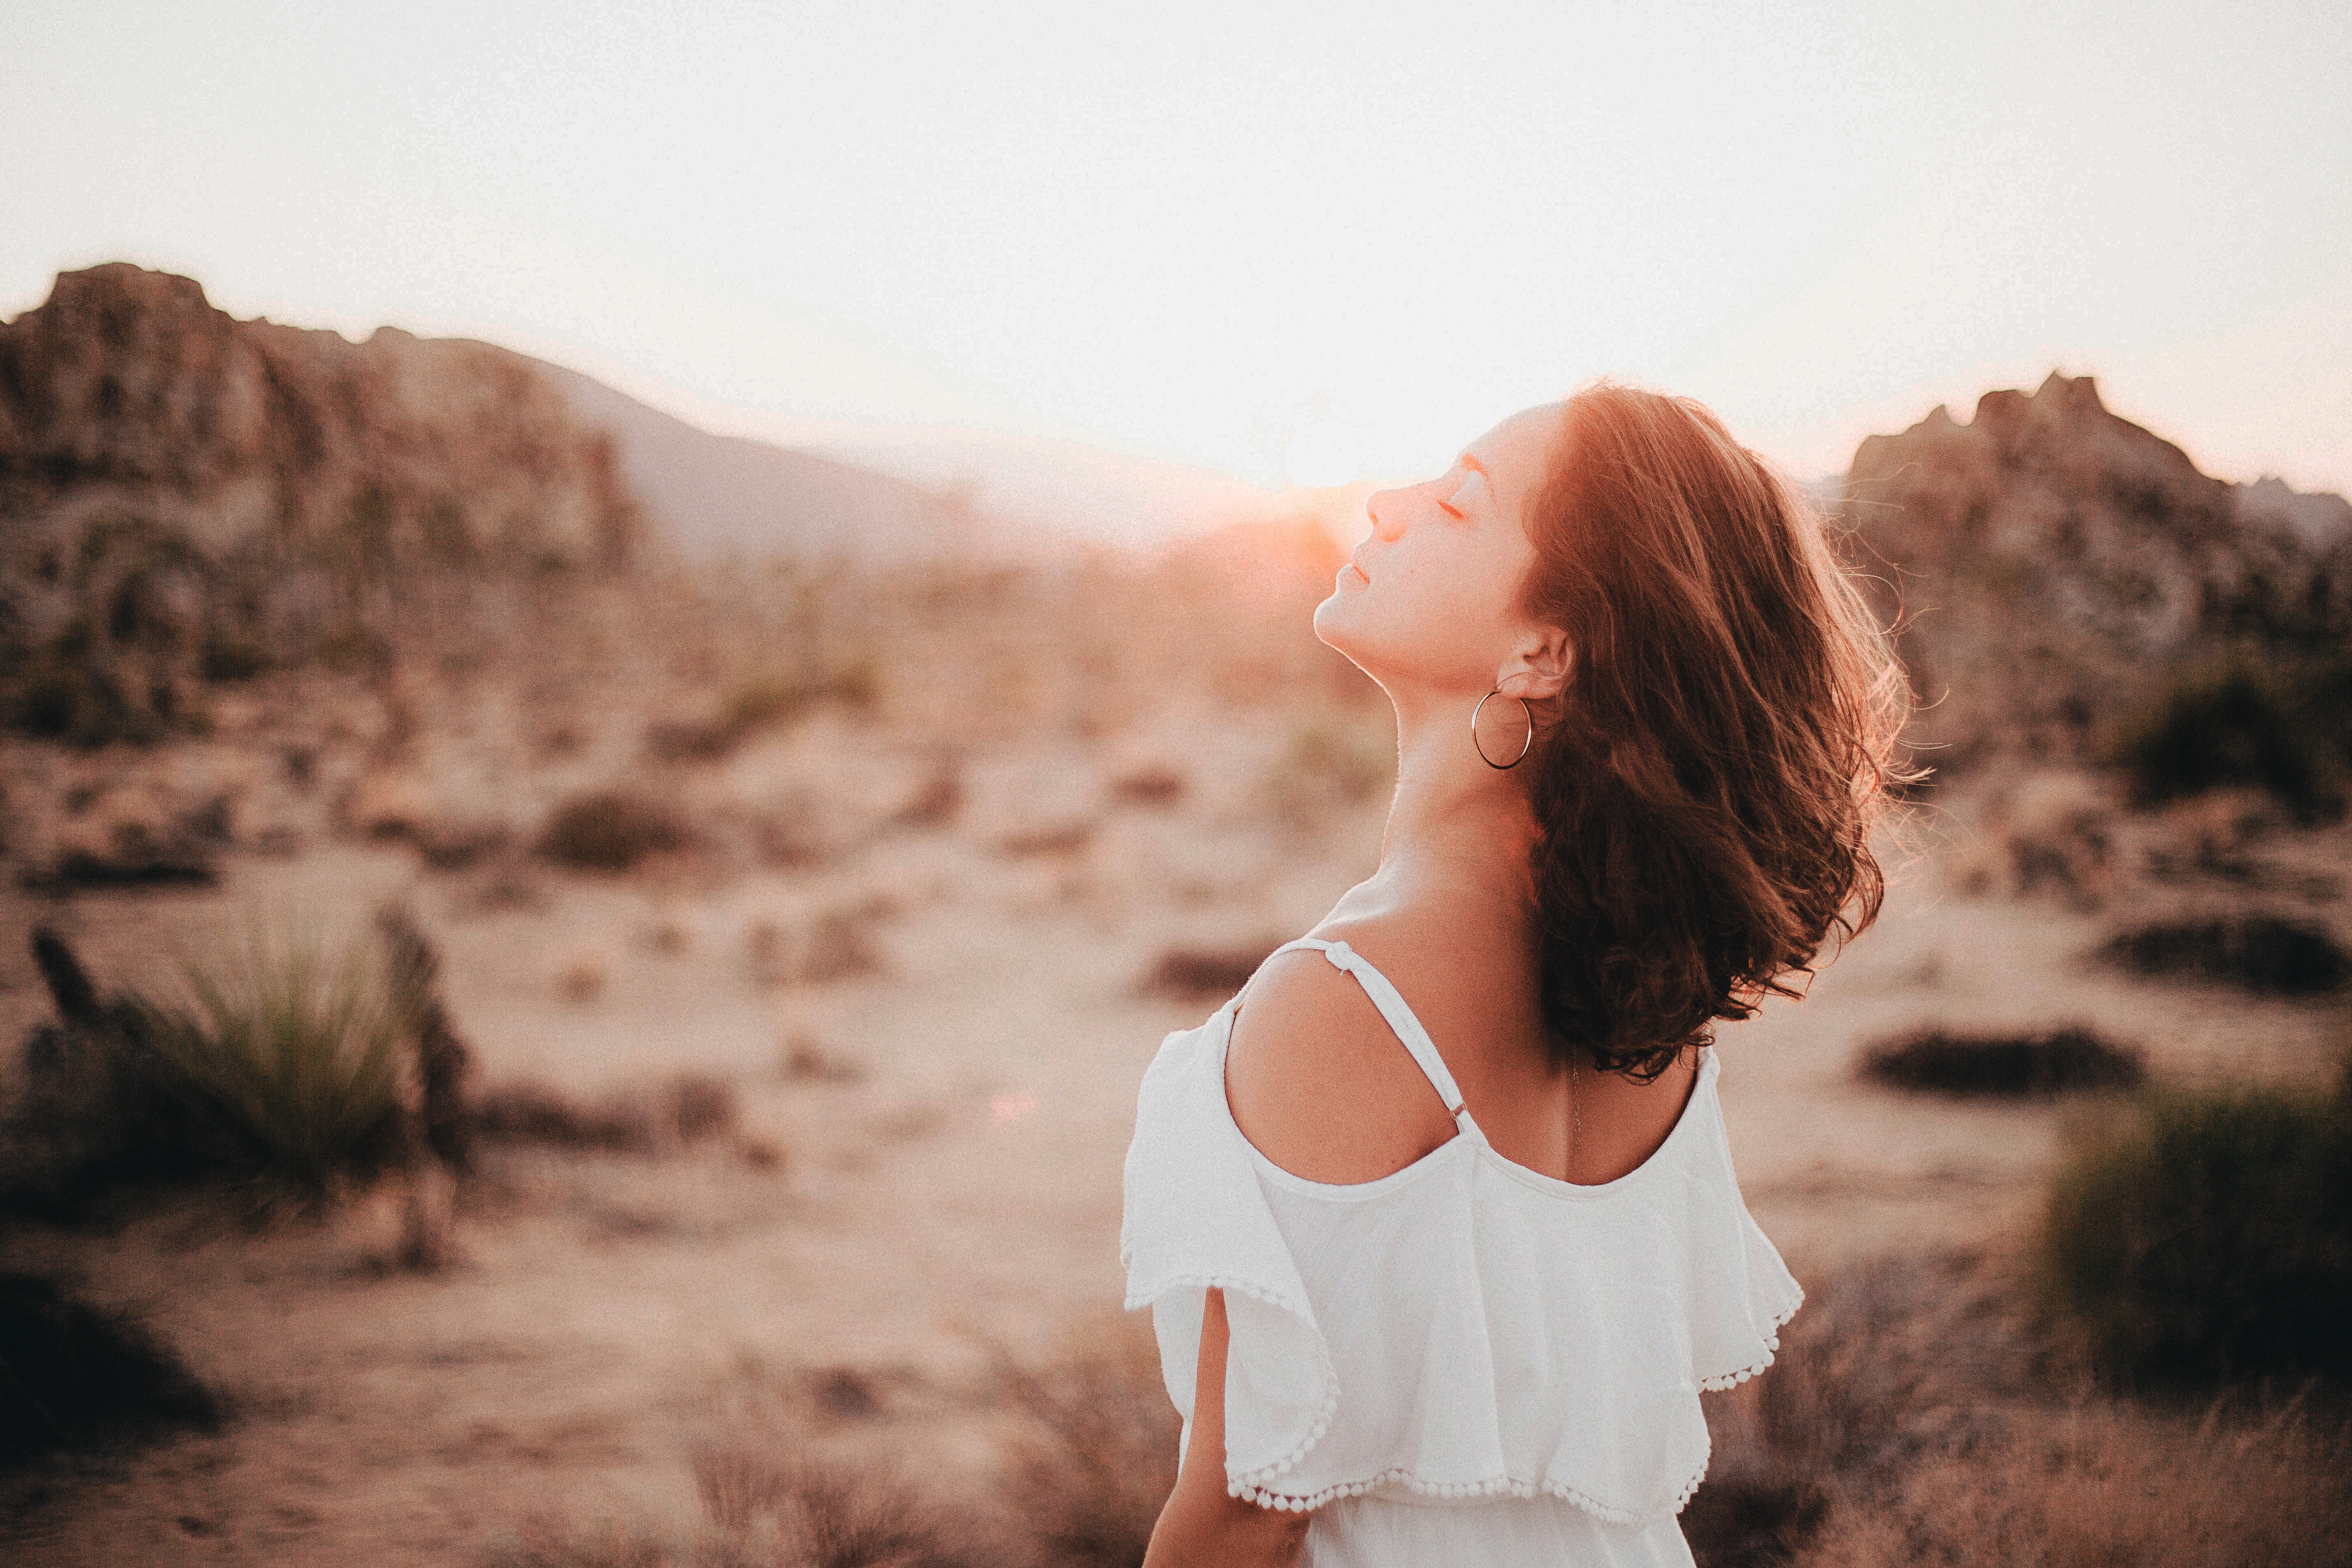
outdoor, person, light, girl, woman, hair, white, photography, sunlight, morning, summer, female, portrait, model, young, romance, fashion, lifestyle, hairstyle, posing, shooting, dress, eye, photograph, beauty, sexy, style, top, attractive, elegance, photo shoot, portrait photography